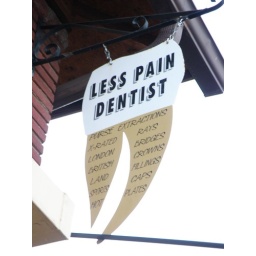
Seen over a dentist's office door in Silver City, NM. July 14, 2010.